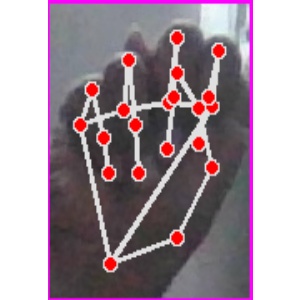
अक्षर: न